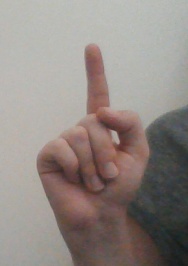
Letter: bb